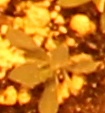
Label: Kochia